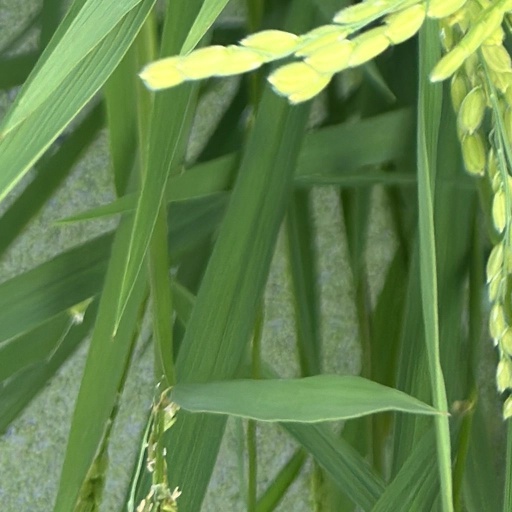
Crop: rice